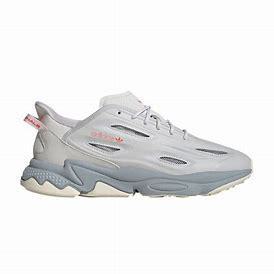
Brand: Adidas
Model: Ozweego Celox